Question: Please indicate a possible affordance area of the boxing_punching_bag that can be used for striking
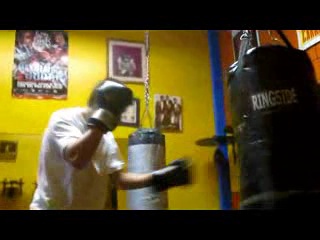
Answer: [228.5, 52, 314.5, 214]